Miroslav Kultyshev

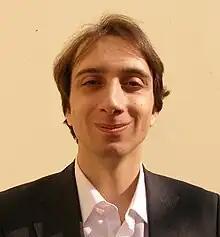
Portrait of Miroslav Kultyshev

Miroslav Kultyshev (born August 21, 1985) is a Russian classical pianist and was awarded second prize at the 2007 International Tchaikovsky Competition (no first prize was awarded).